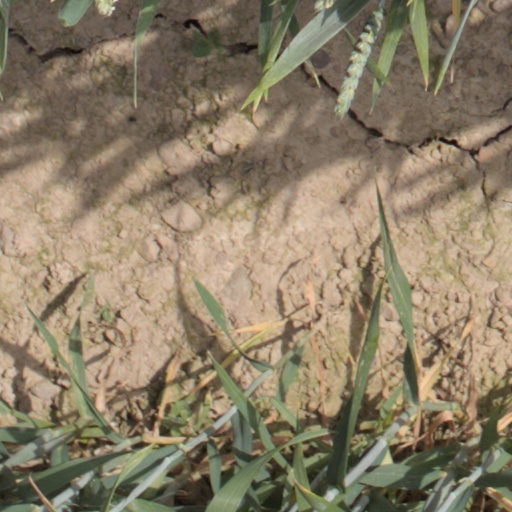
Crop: wheat